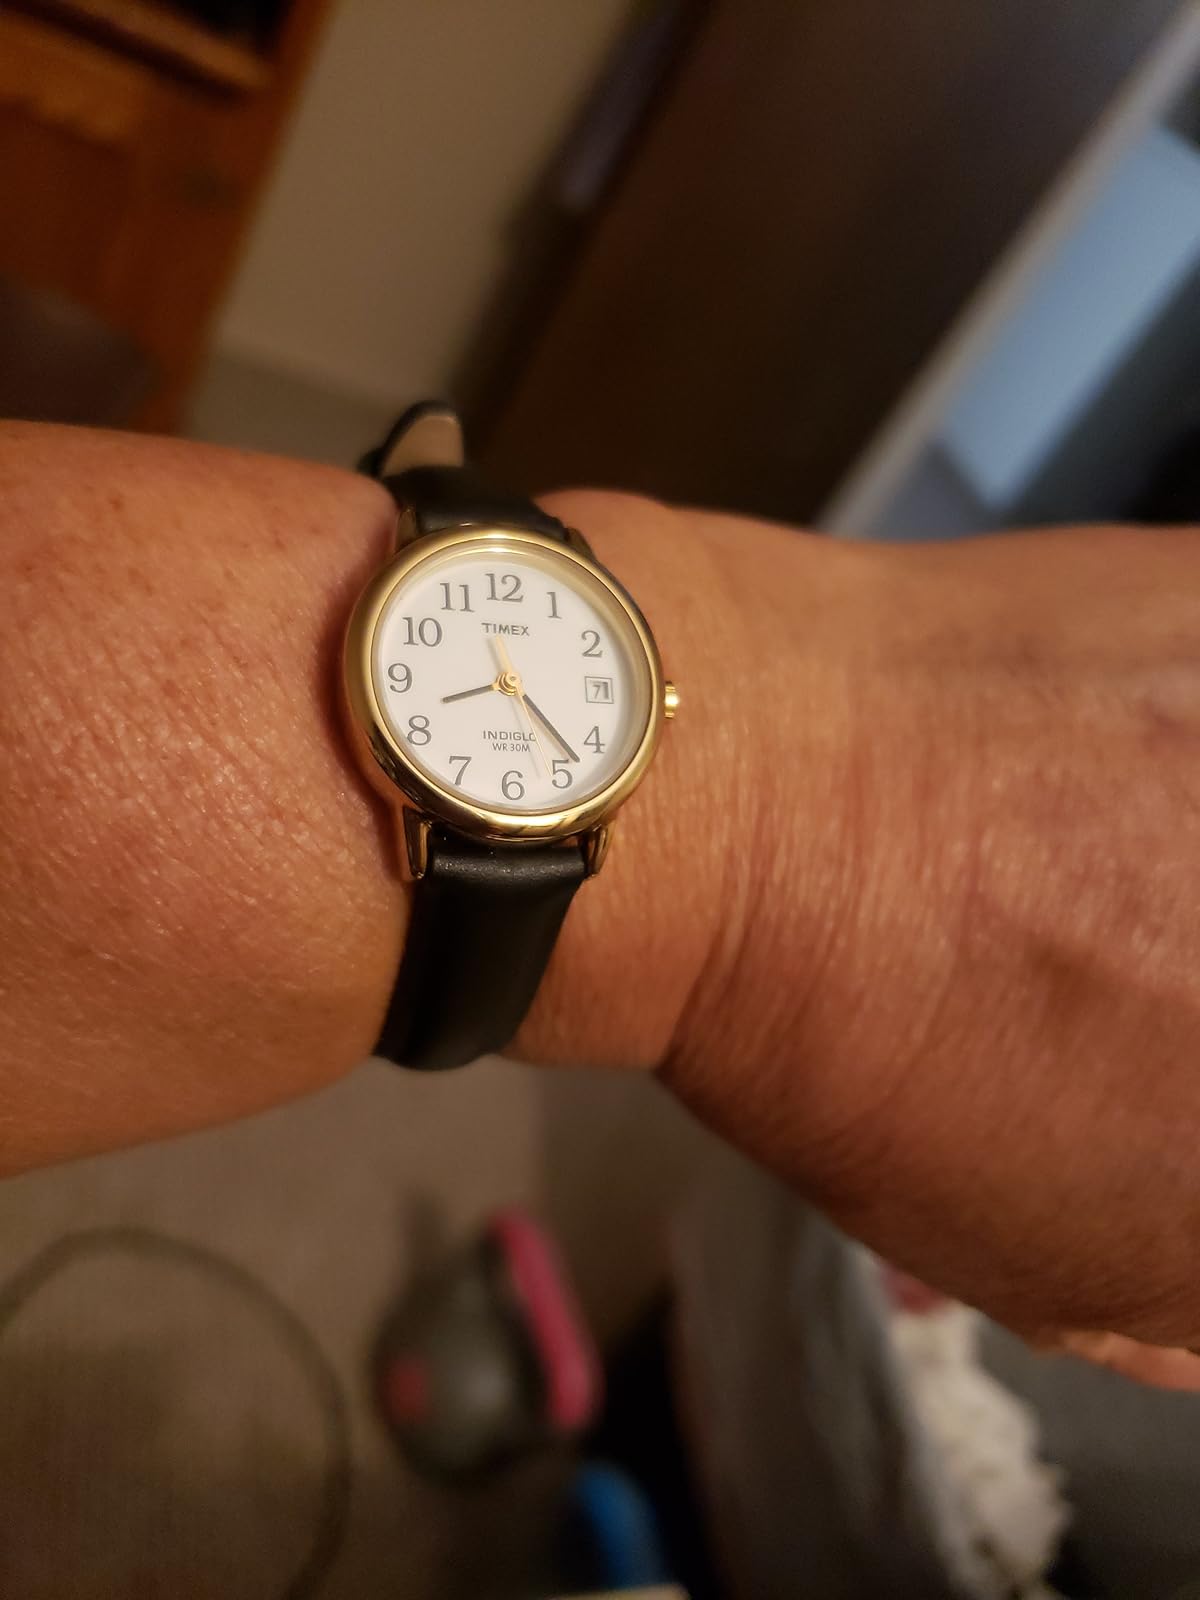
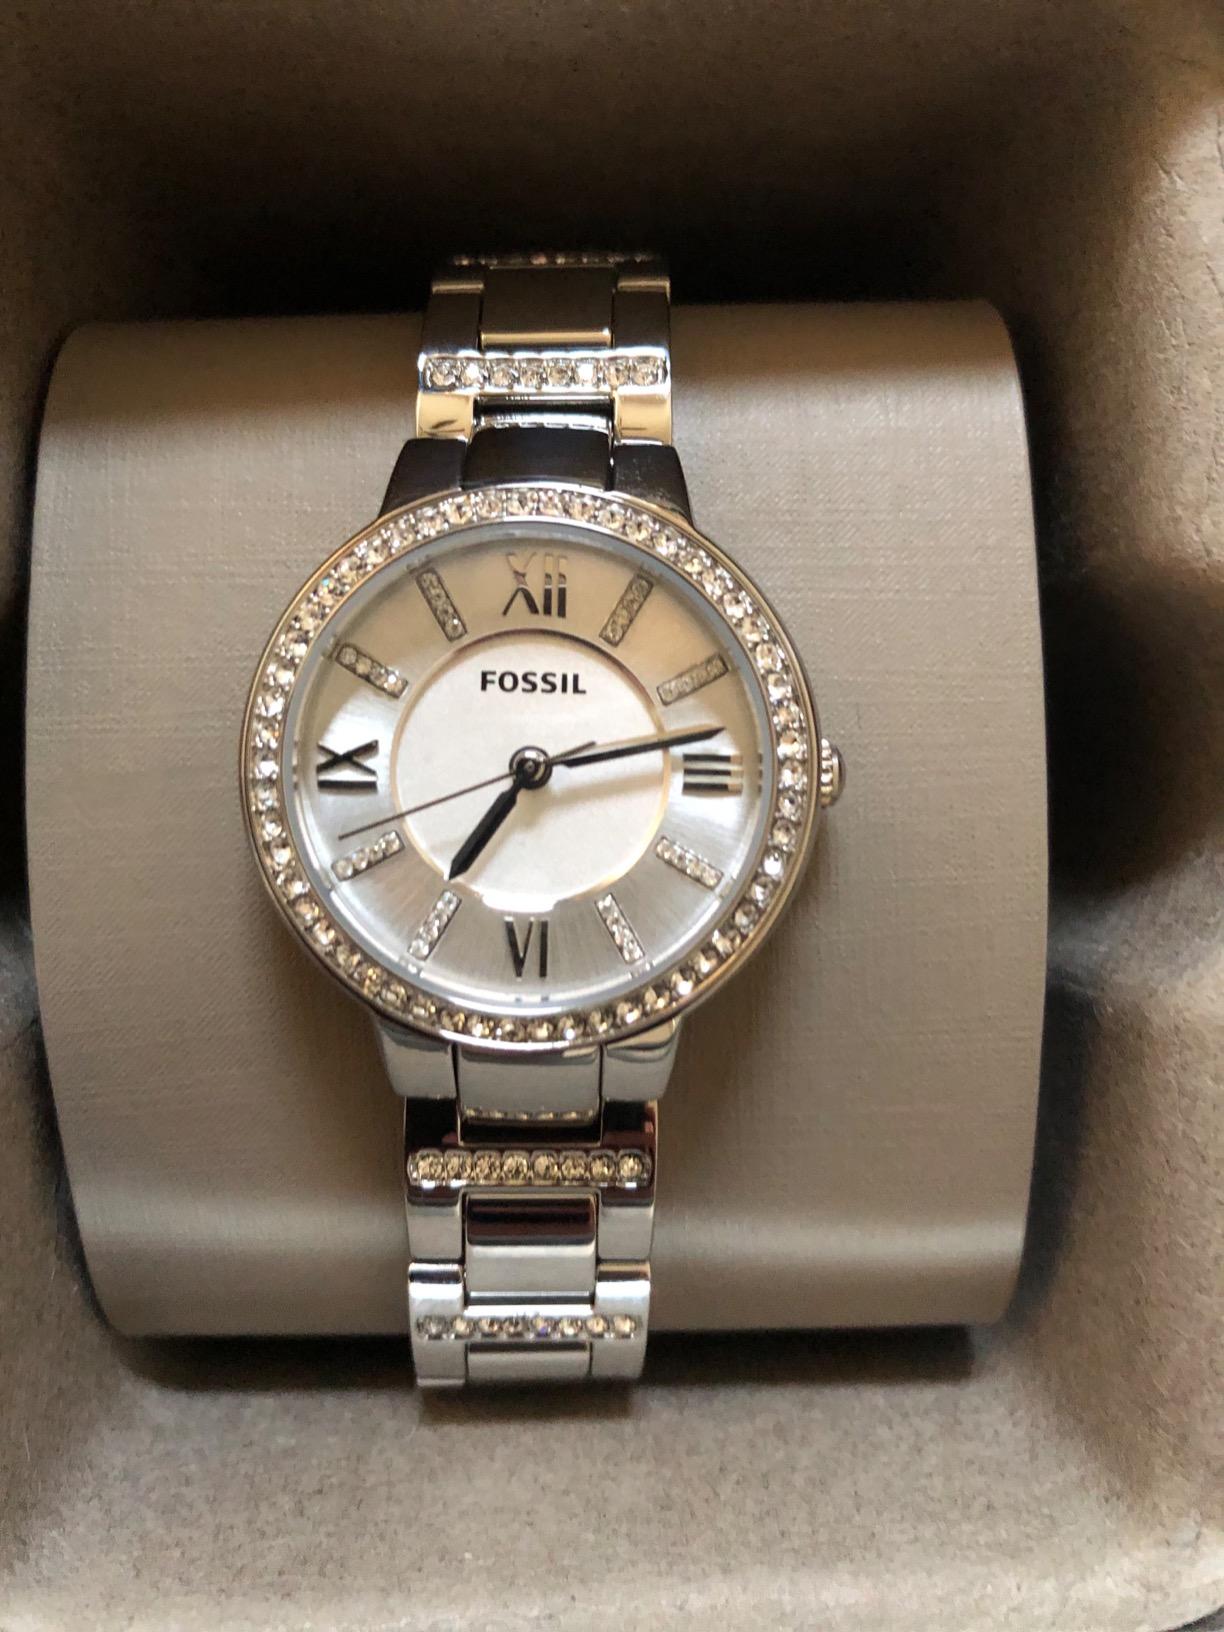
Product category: accessories_watch
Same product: no